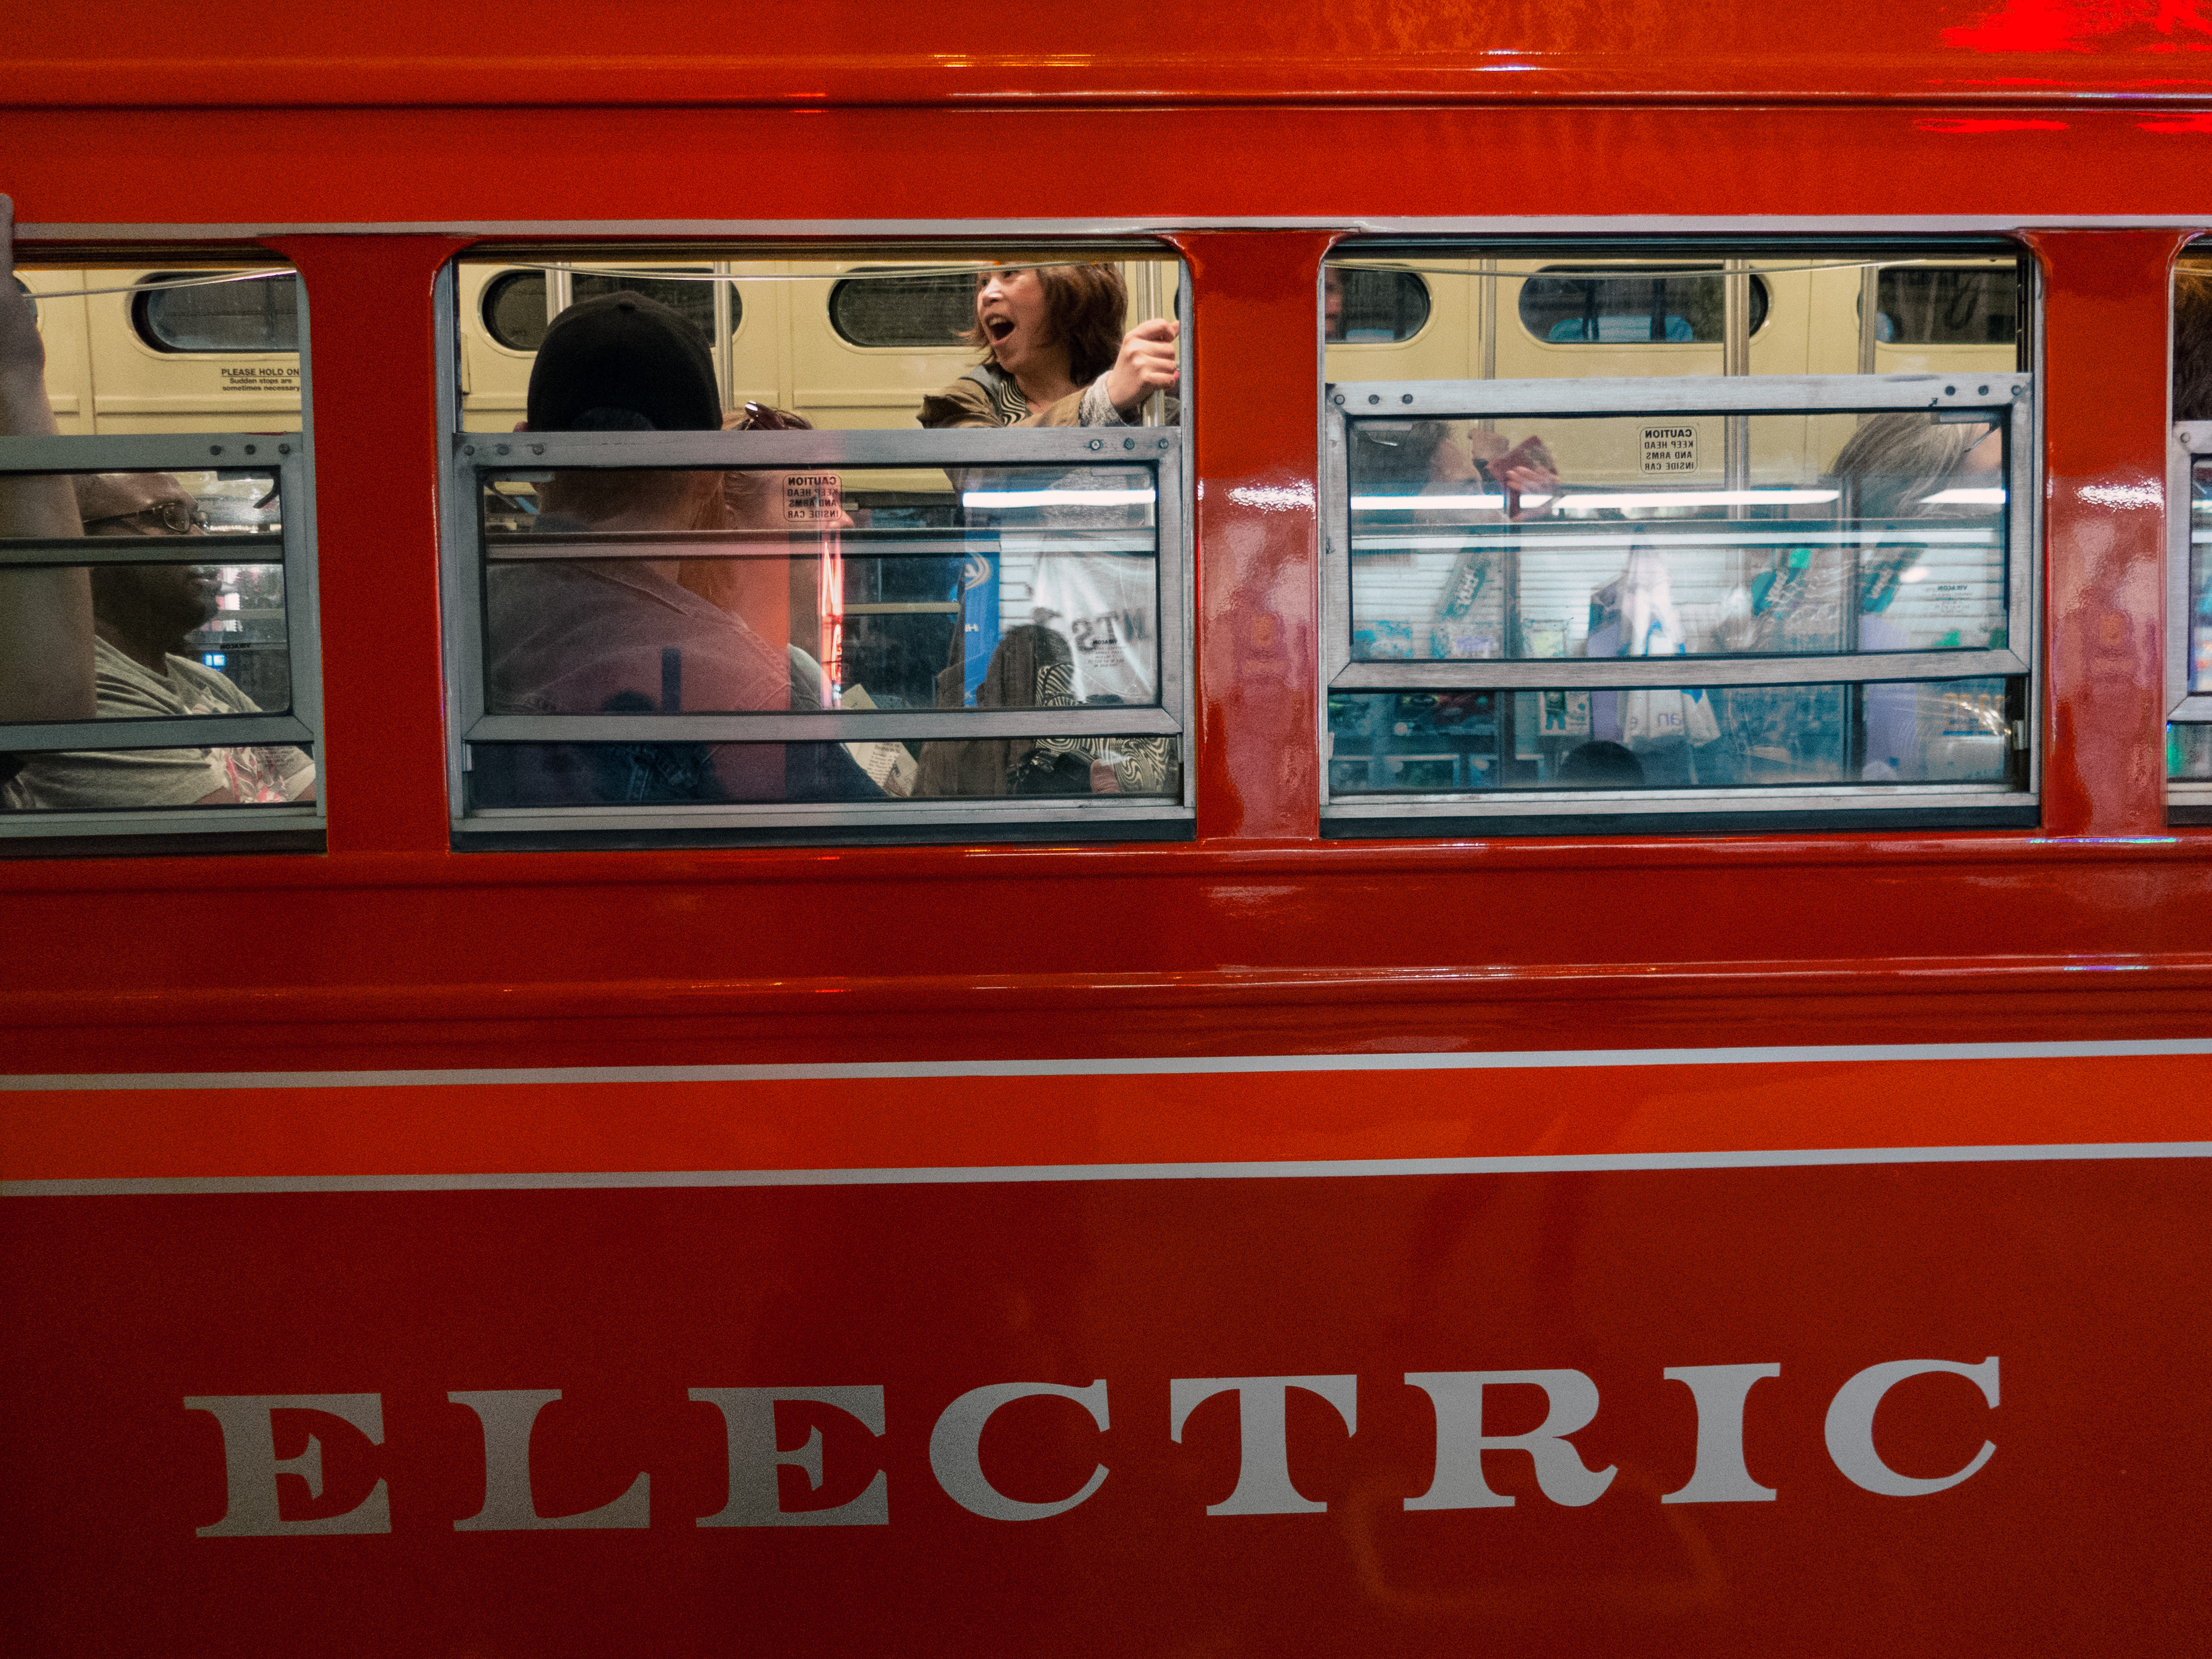
woman, window, restaurant, streetcar, transport, red, vehicle, fast food, public transport, sanfrancisco, electric, publictransit, muni, pcc